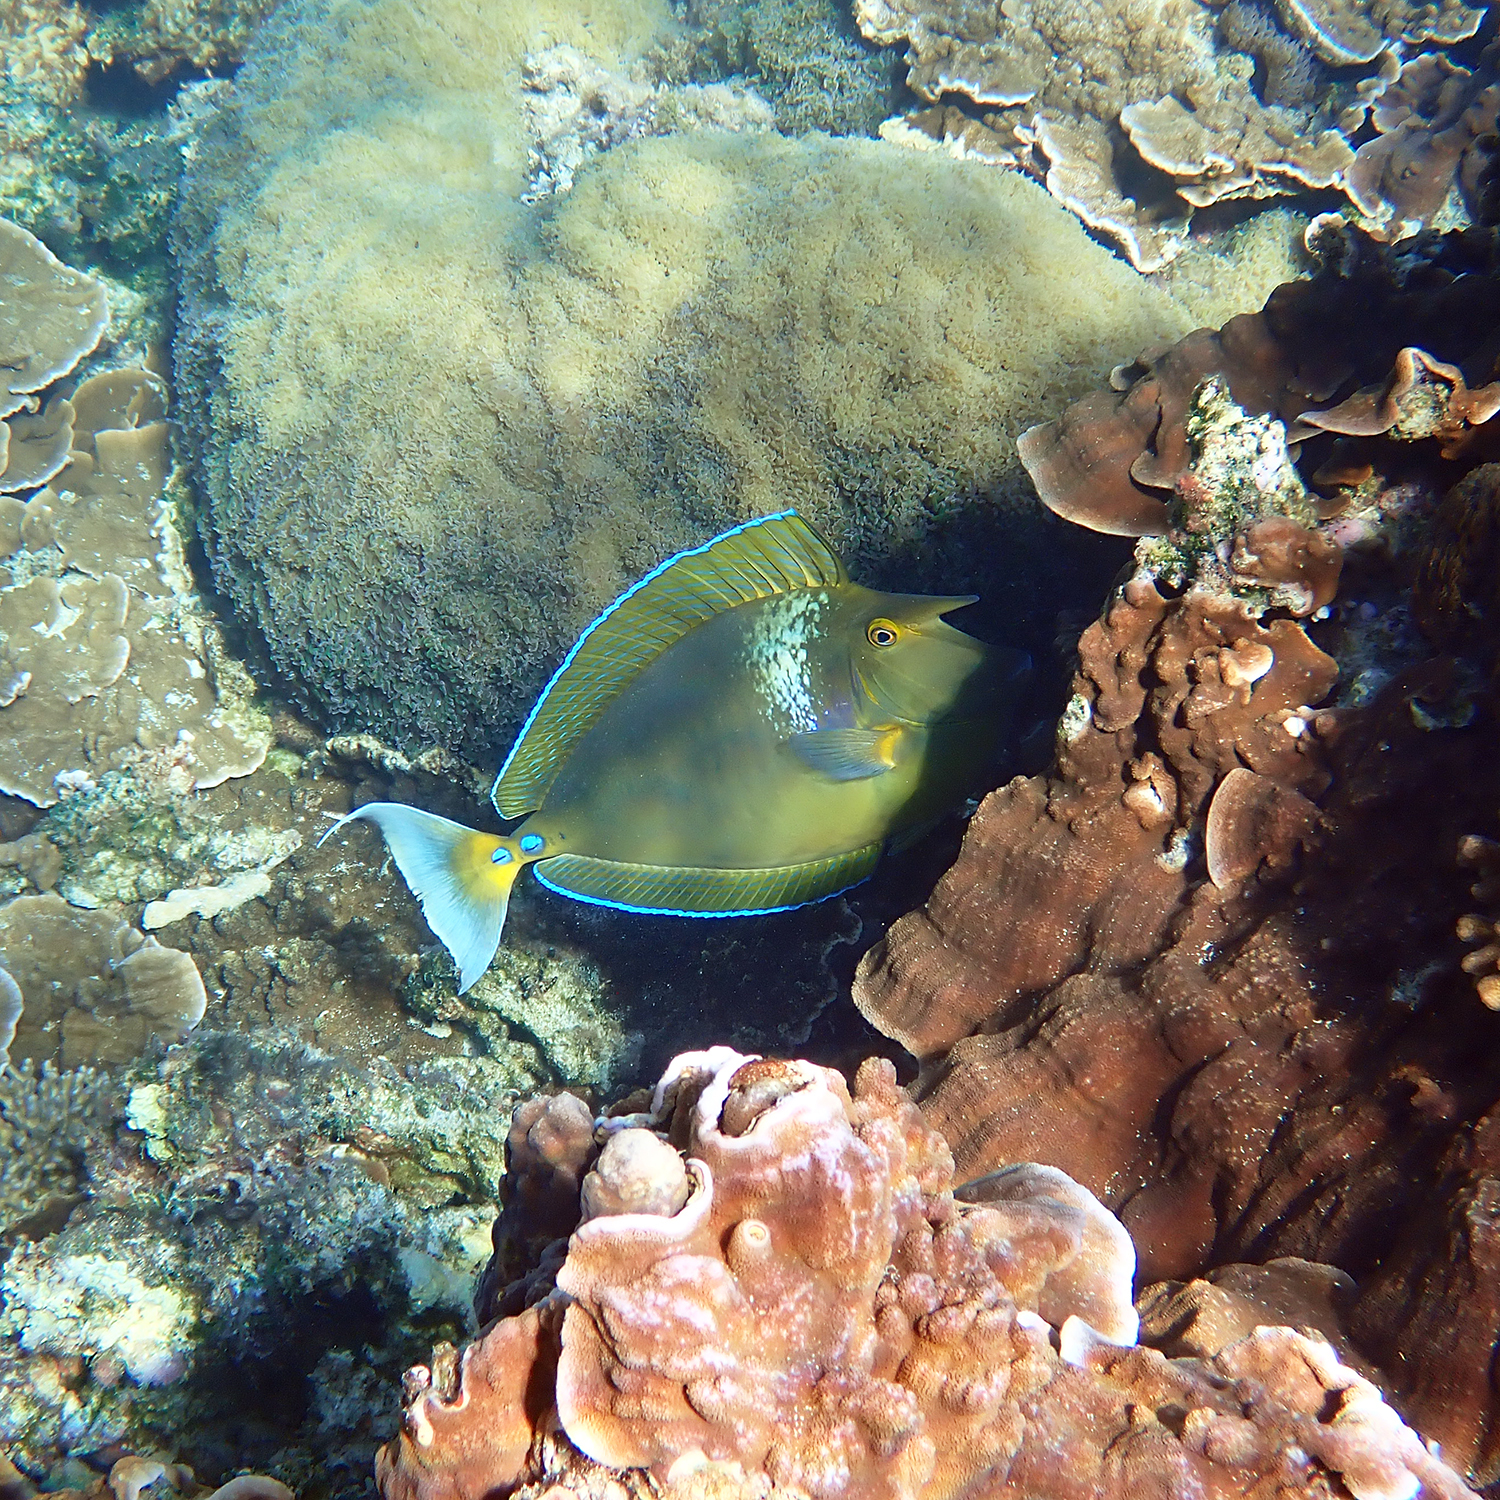
Naso unicornis (Bluespine Unicornfish)